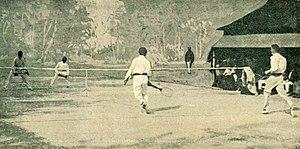
Les frères Doherty, lors de la finale du double de lawn-tennis aux JO de 1900 à Paris.
Hugh Lawrence « Laurie » Doherty, né le 8 octobre 1875 à Wimbledon et mort le 21 août 1919 à Broadstairs dans le Kent, est un joueur de tennis britannique.